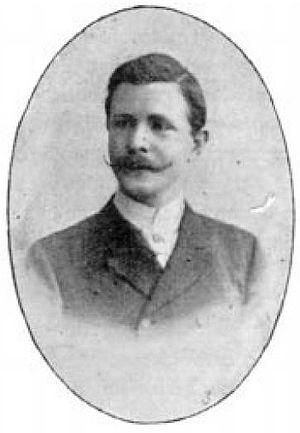
Geórgios Stréit était un juriste, homme politique et diplomate grec.